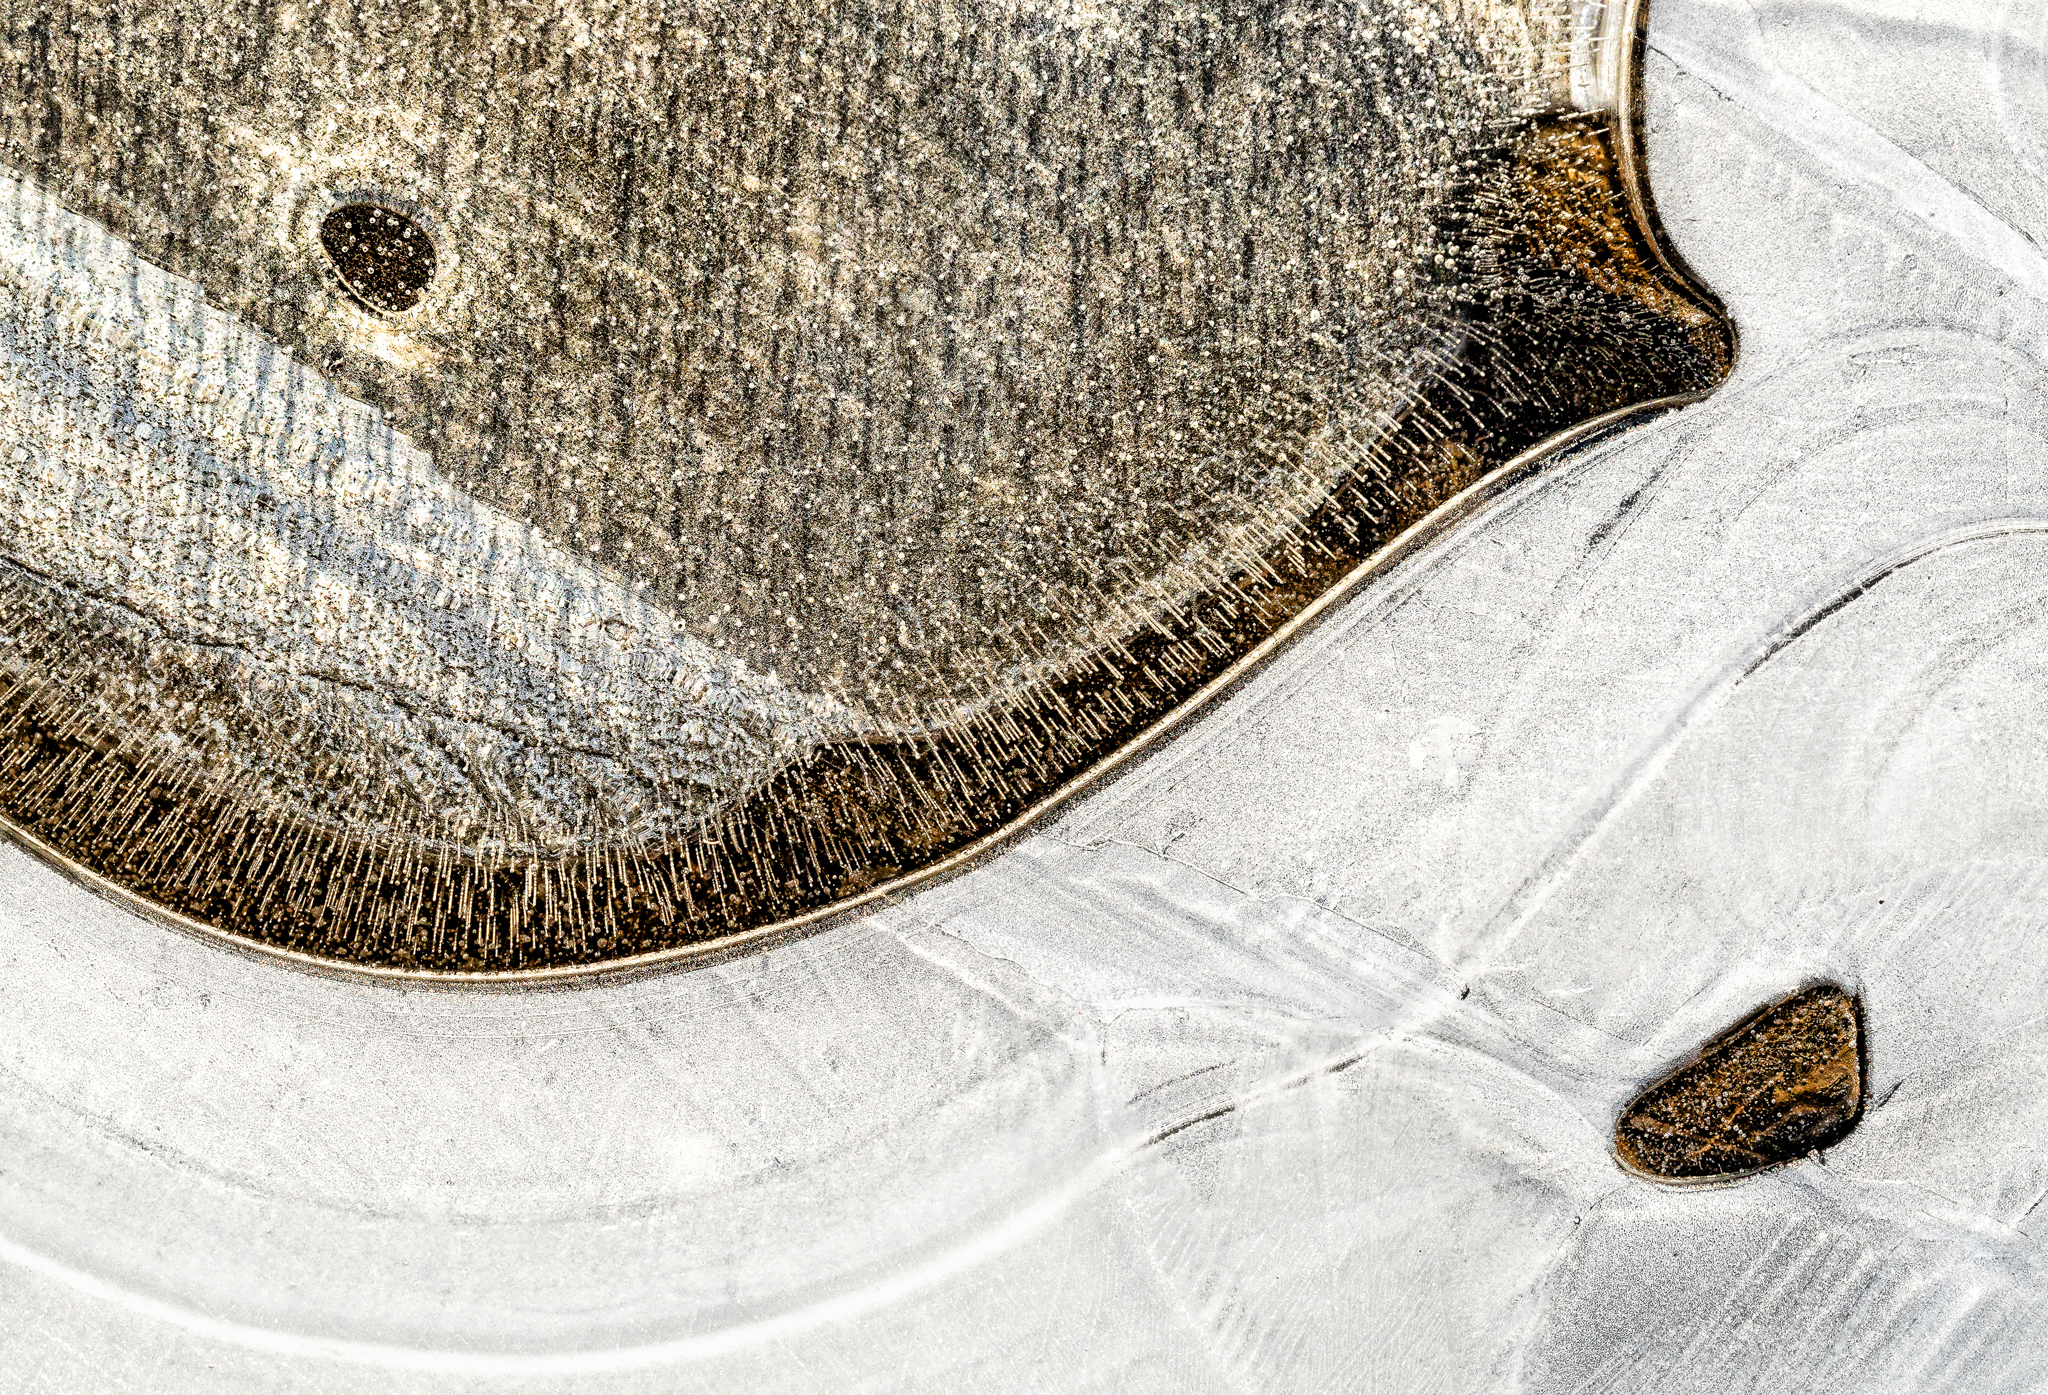
water, nature, rock, shoe, winter, abstract, white, ice, pattern, dirt, brown, frozen, textile, art, design, footwear, bubbles, patterns, 3156, flooring